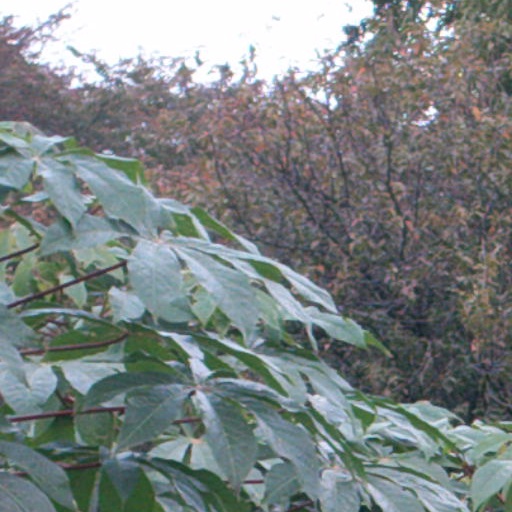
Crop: cassava